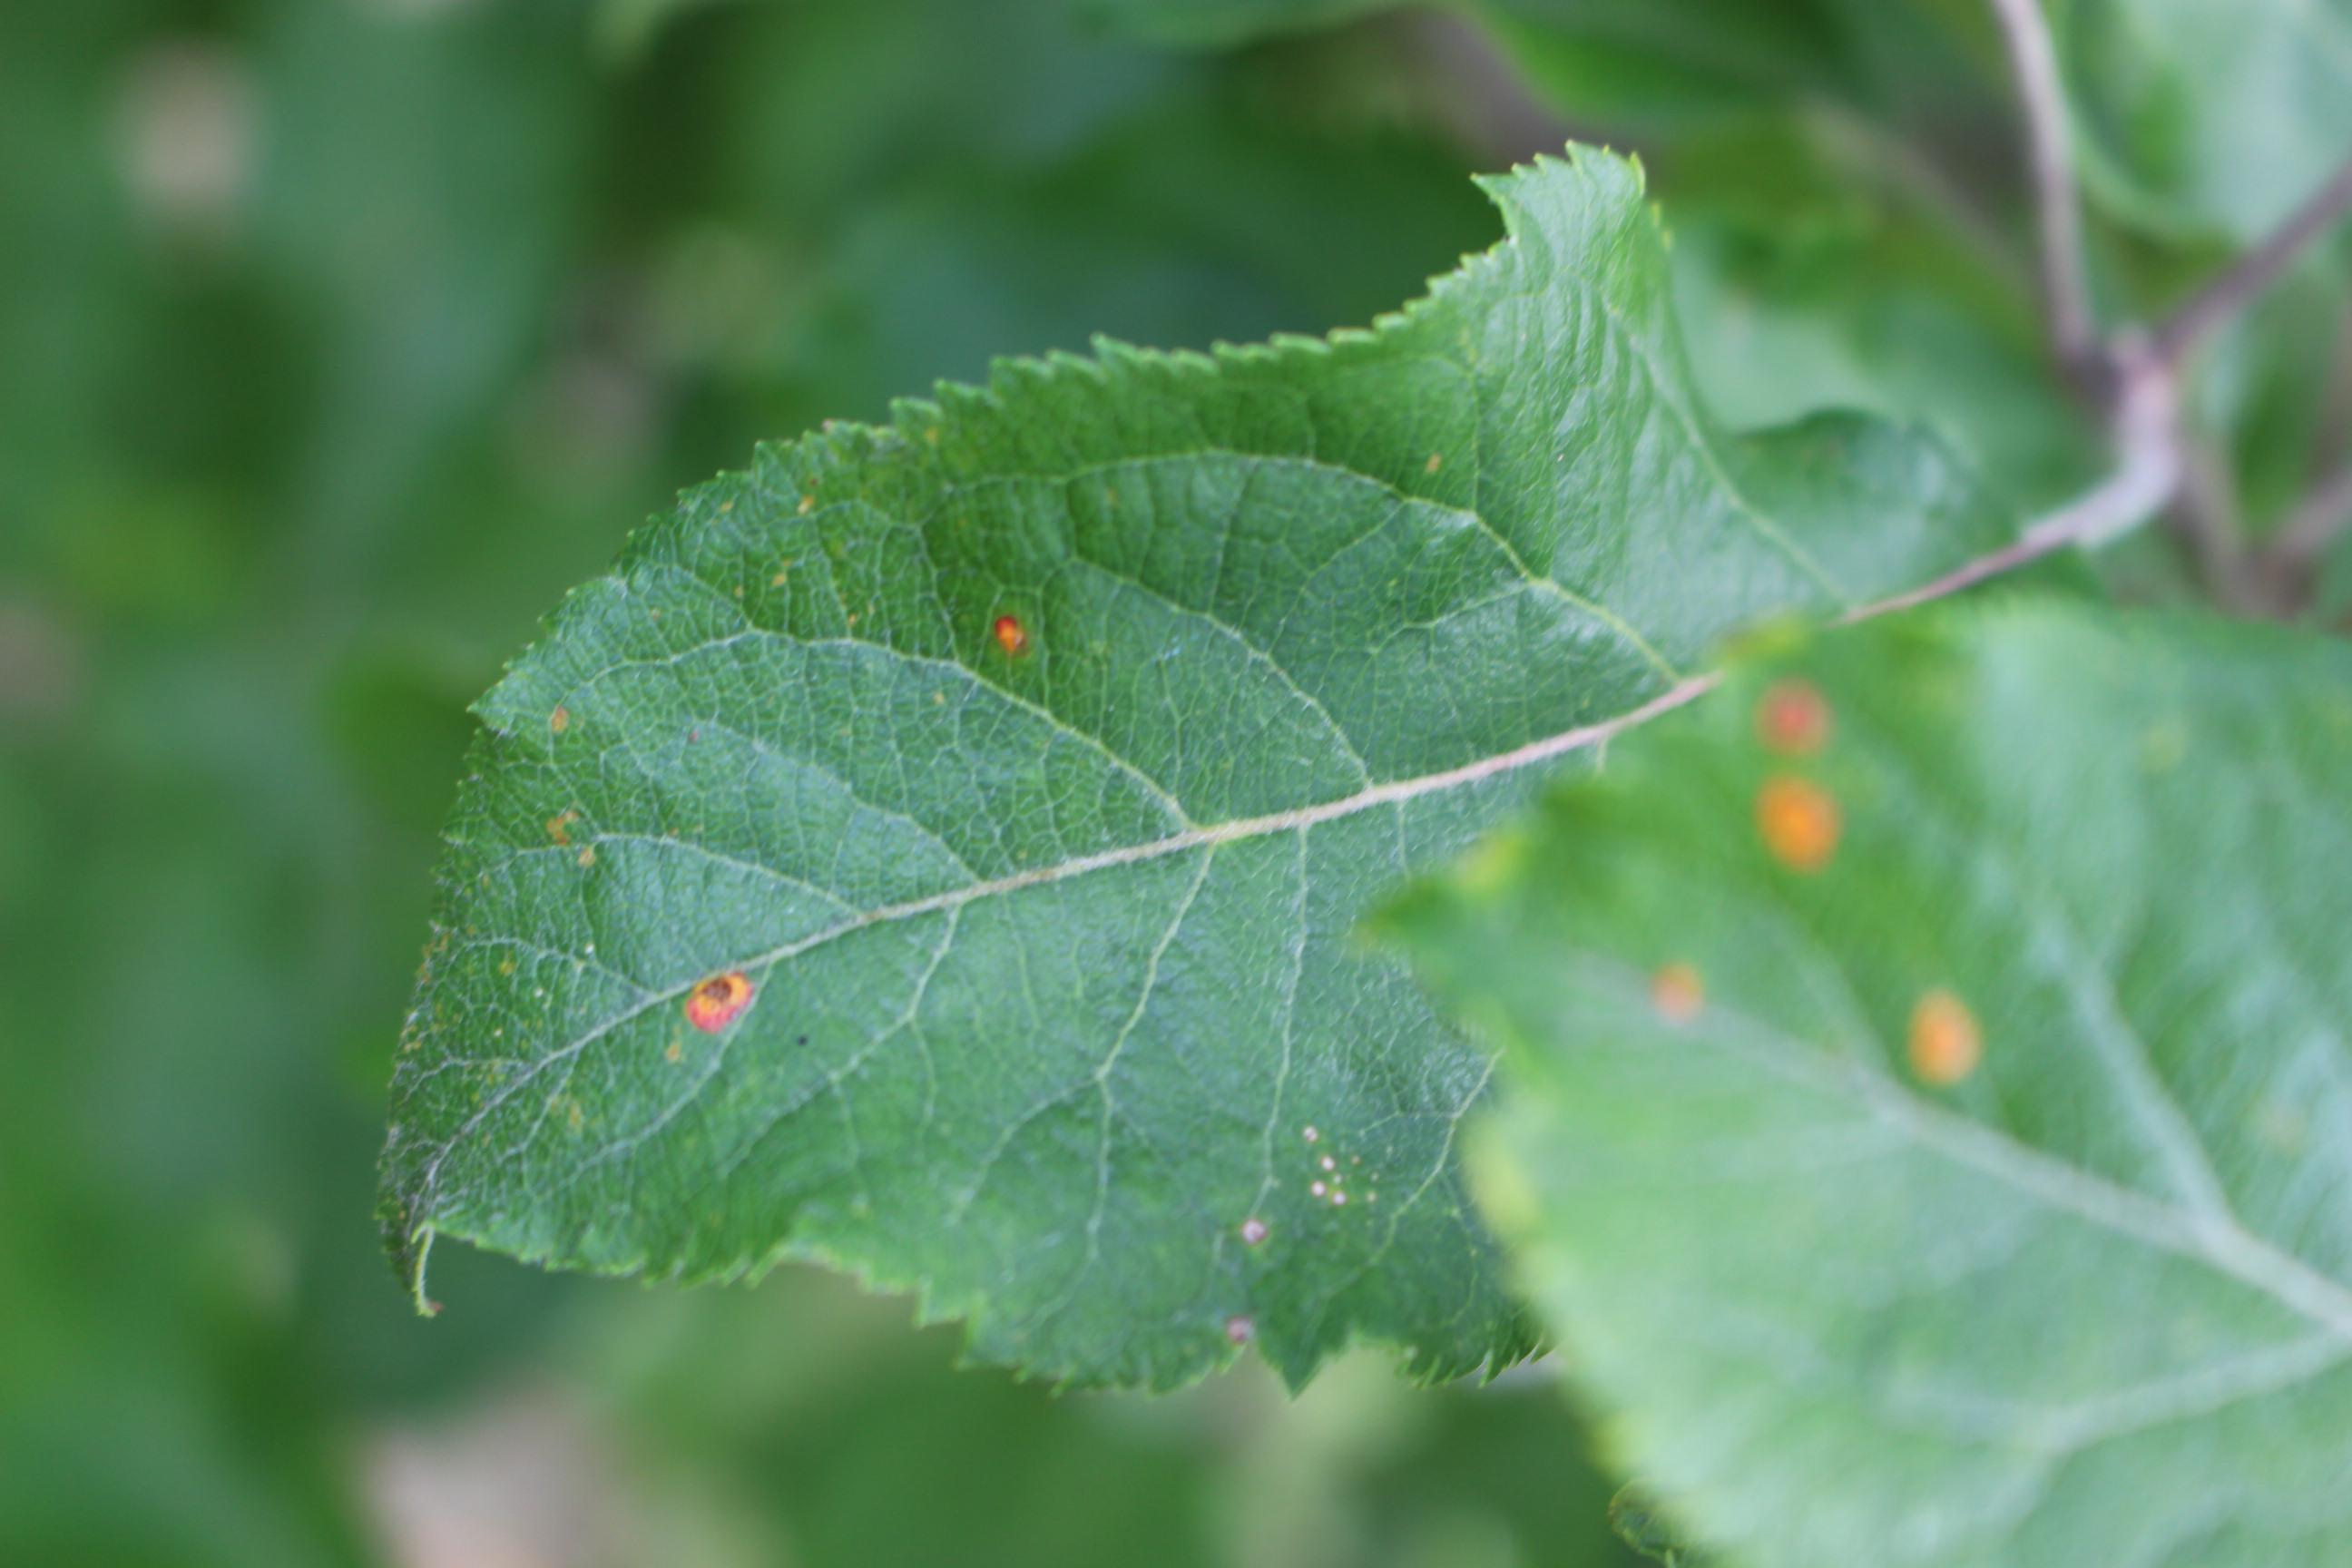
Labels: rust